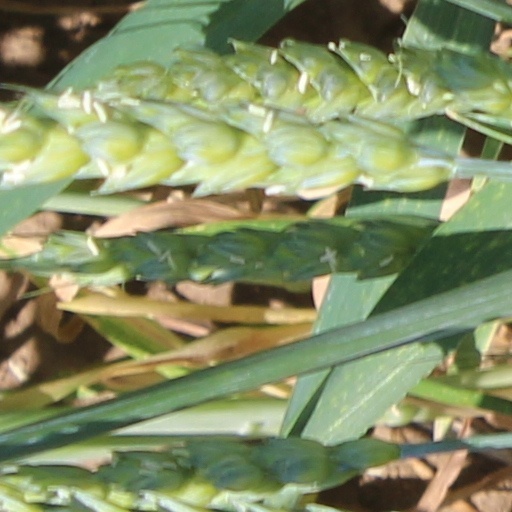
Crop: wheat